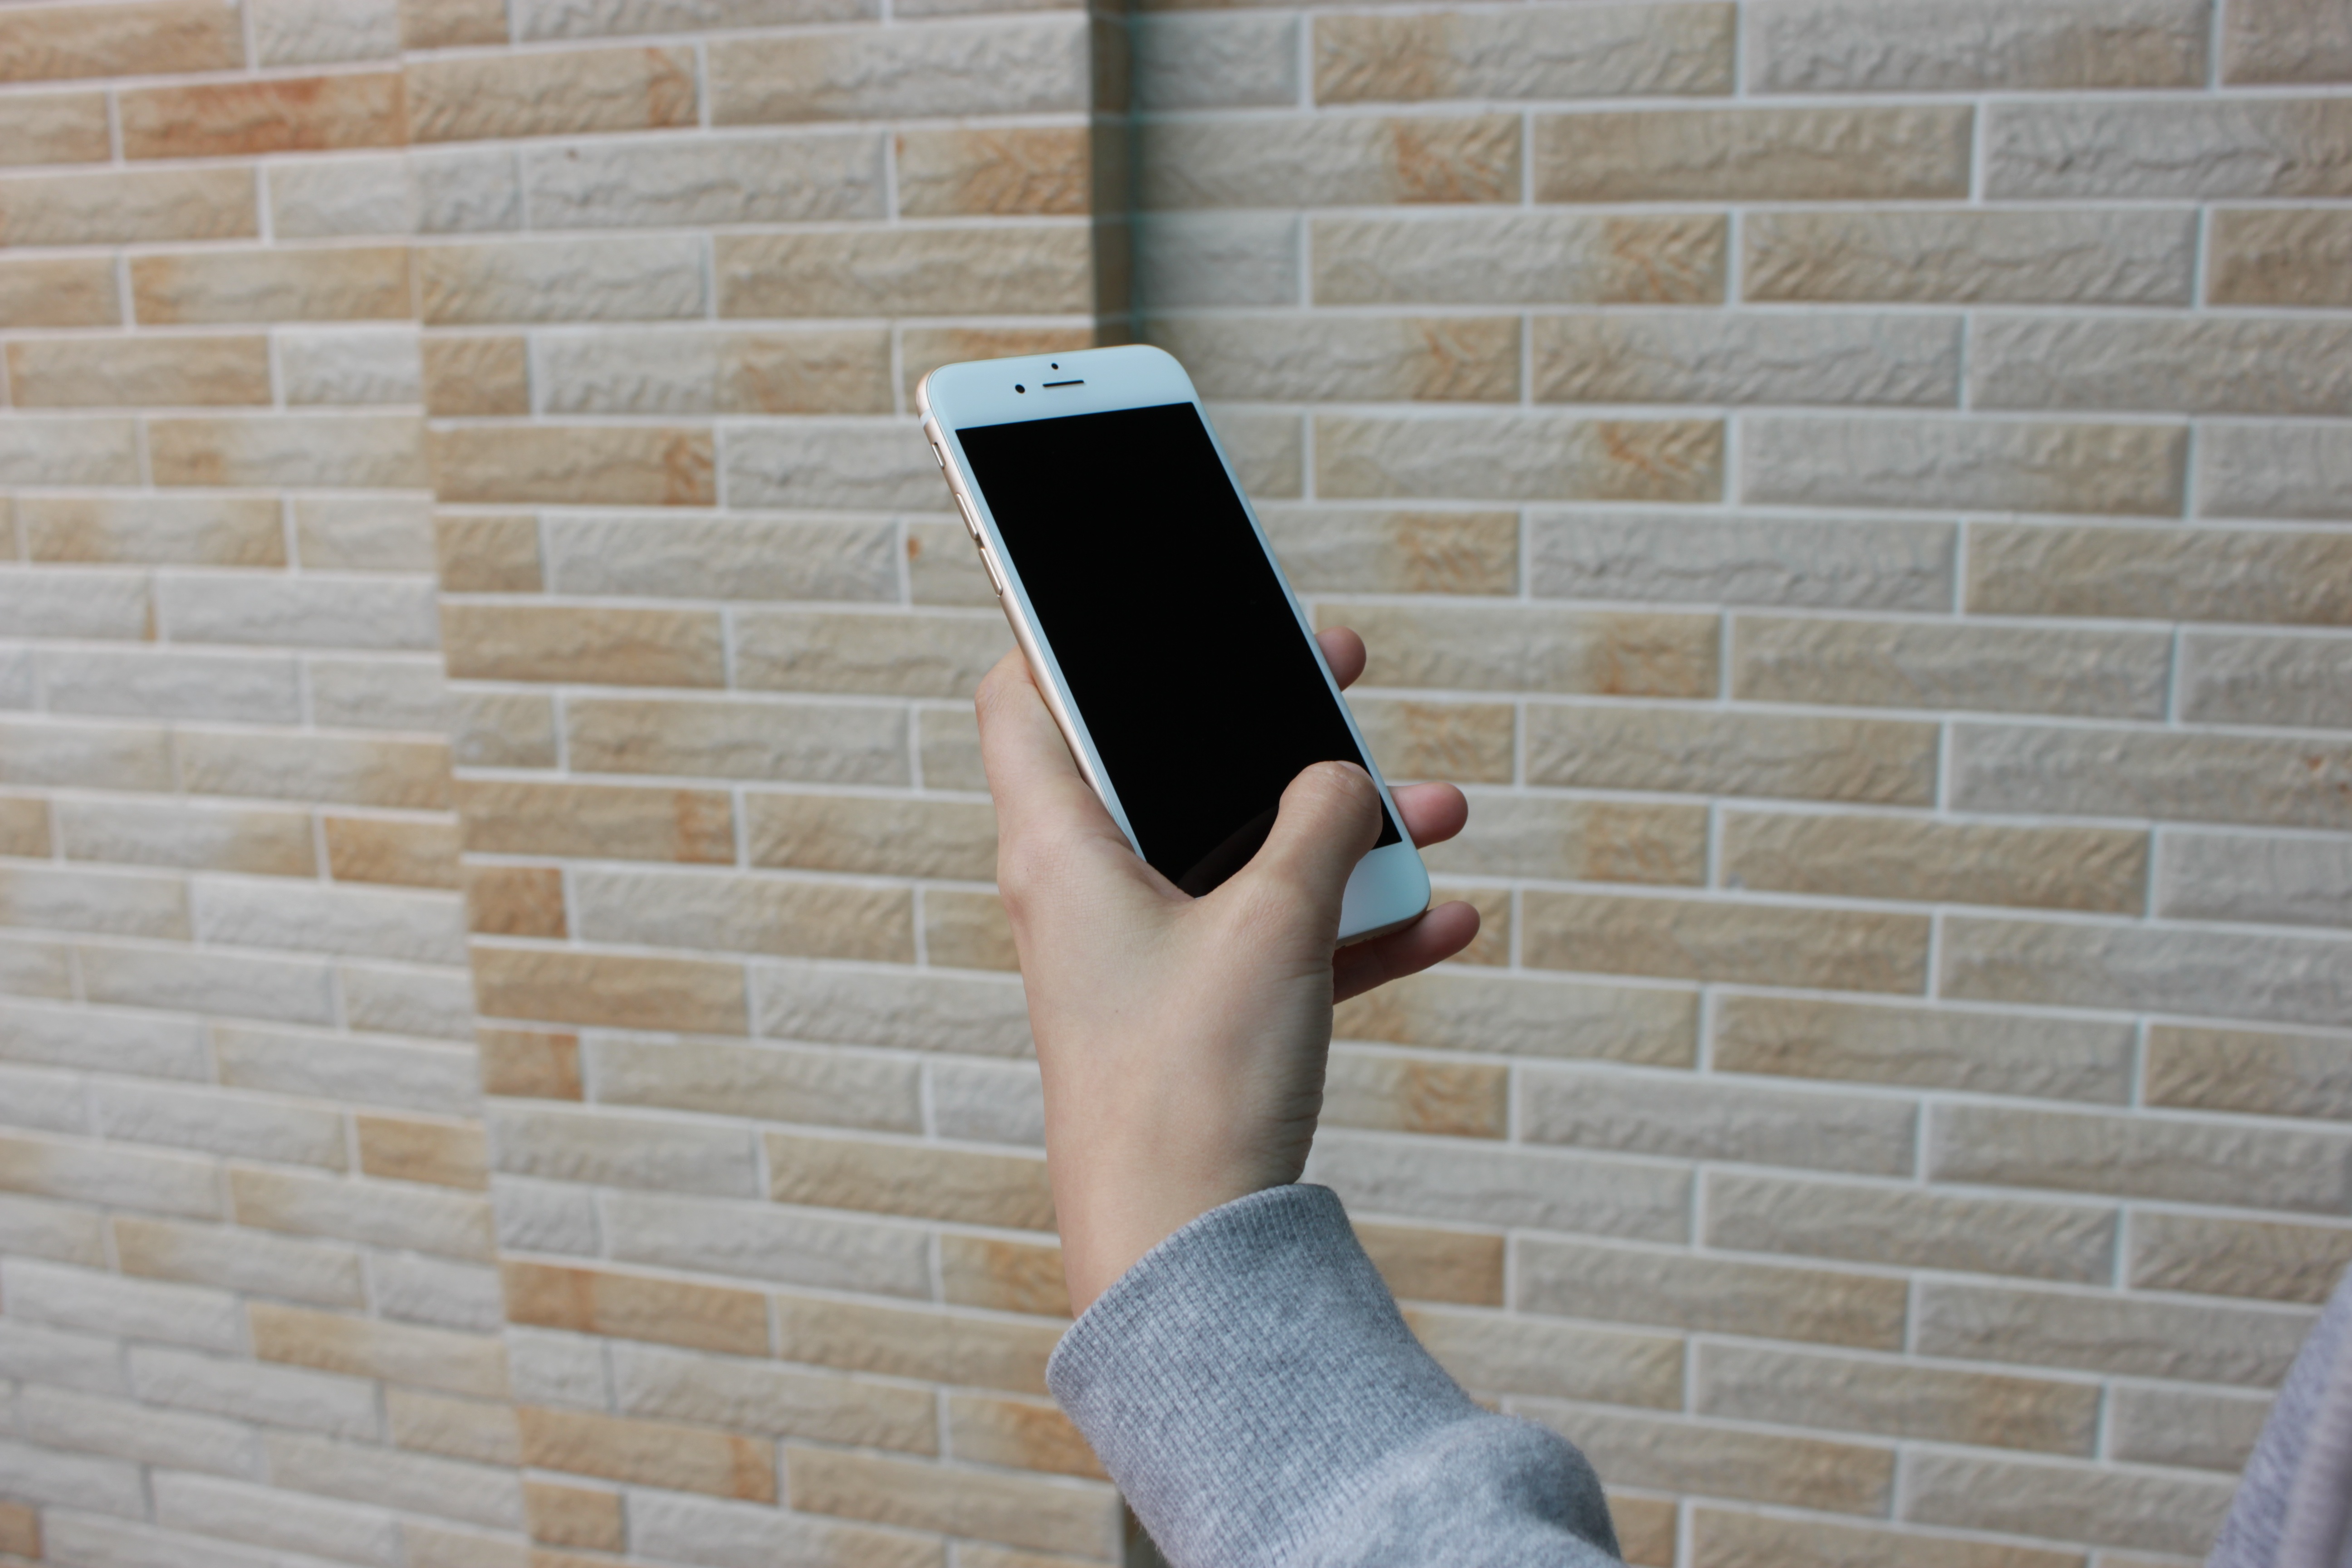
iphone, writing, hand, apple, girl, white, wall, leg, finger, phone, arm, human body, 6s, 6, honeycomb, ios, data